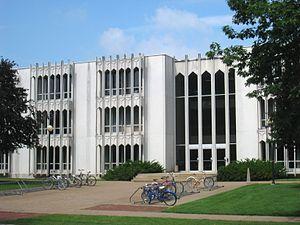
Oberlin College est une université d'arts libéraux américaine fondée à Oberlin en 1833.